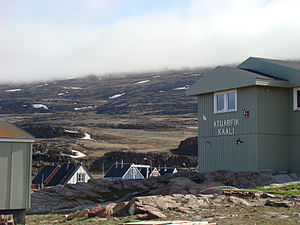
Qaarsut
Qaarsut er en bygd i Qaasuitsup Kommune i Vestgrønland. Bygden ligger på nordkysten af Nuussuaq-halvøen ved foden af det 1977 m høje fjeld Qilertinnguit og ca. 20 km vest for Uummannaq. Indtil januar 2009 tilhørte bygden Uummannaq Kommune. Der var 196 indbyggere i 2010. Befolkningens vigtigste indtægtskilder er sæljagt og fiskeri.